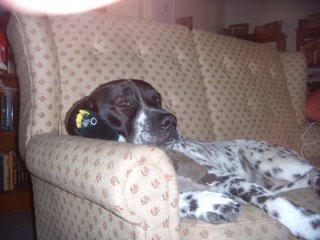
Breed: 211-n000059-German_short_haired_pointer